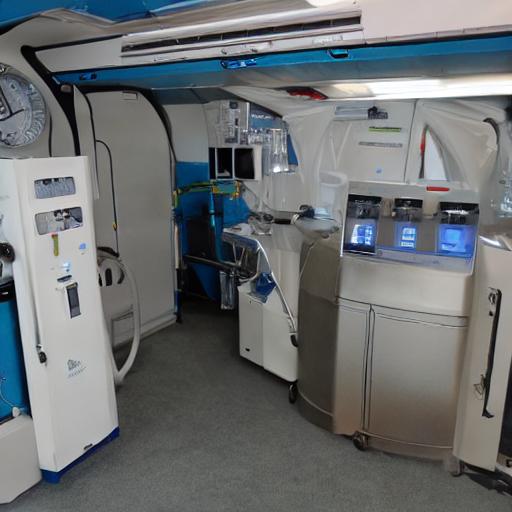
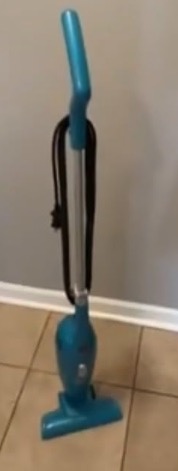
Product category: items_vacuum
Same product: no